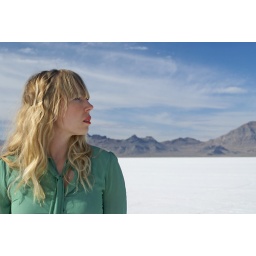
in a green shirt